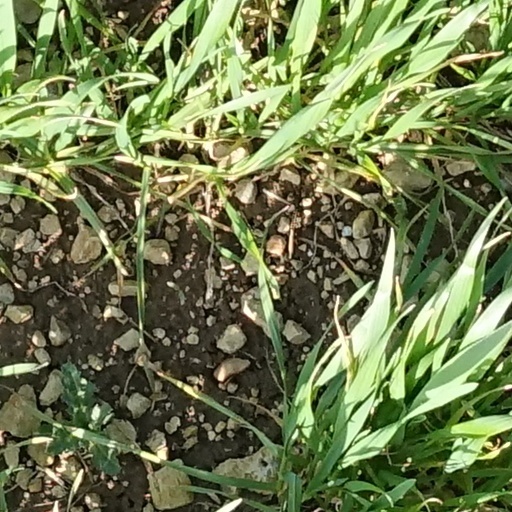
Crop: wheat